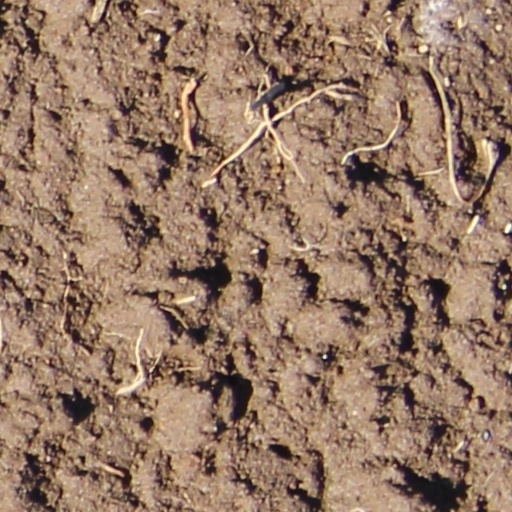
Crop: wheat